Jill Wagner

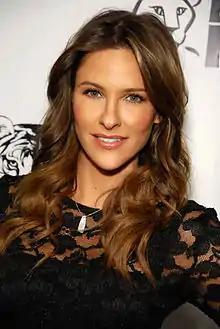
Wagner in 2012

Jill Suzanne Wagner (born January 13, 1979) is an American actress and television personality. She was the on-field host for the ABC game show "Wipeout" from 2008 to 2011 and again from 2013 to 2014, briefly leaving during the fifth season in 2012. Since then, Wagner has starred in several made-for-television films for the Hallmark Channel, Hallmark Movies & Mysteries, and Great American Family. She stars as Bobby in the Paramount+ spy series "" (2023).